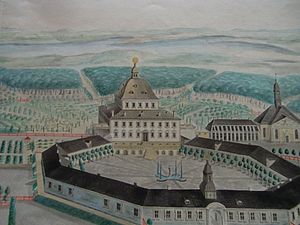
Fredensborg Slot / Beskrivelse
Fredensborg i 1728.
Fredensborg Slot ved Esrum Sø i Nordsjælland har særstatus blandt de danske slotte som regentparrets mest benyttede residens efter Amalienborg. Slottet er et barokslot fra 1700-tallet, og det danner ofte rammen om større officielle statsbesøg og familiebegivenheder i kongefamilien. Den tilhørende slotshave er et af Danmarks største historiske haveanlæg.